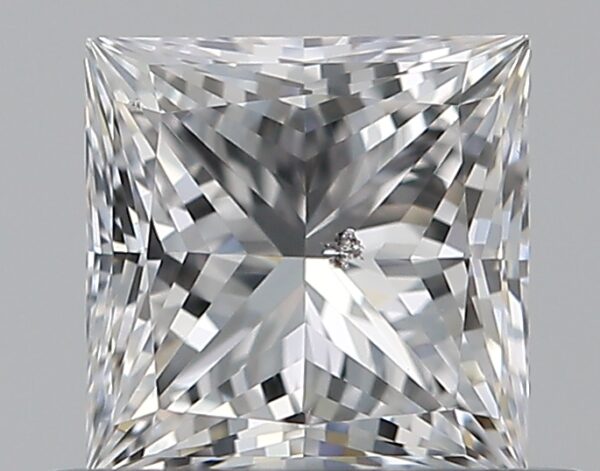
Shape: princess
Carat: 0.51
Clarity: SI1
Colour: E
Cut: EX
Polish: VG
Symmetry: VG
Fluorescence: N
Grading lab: GIA
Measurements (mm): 4.39 x 4.35 x 3.1